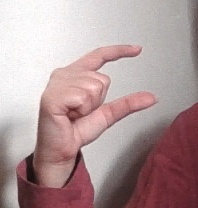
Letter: dal